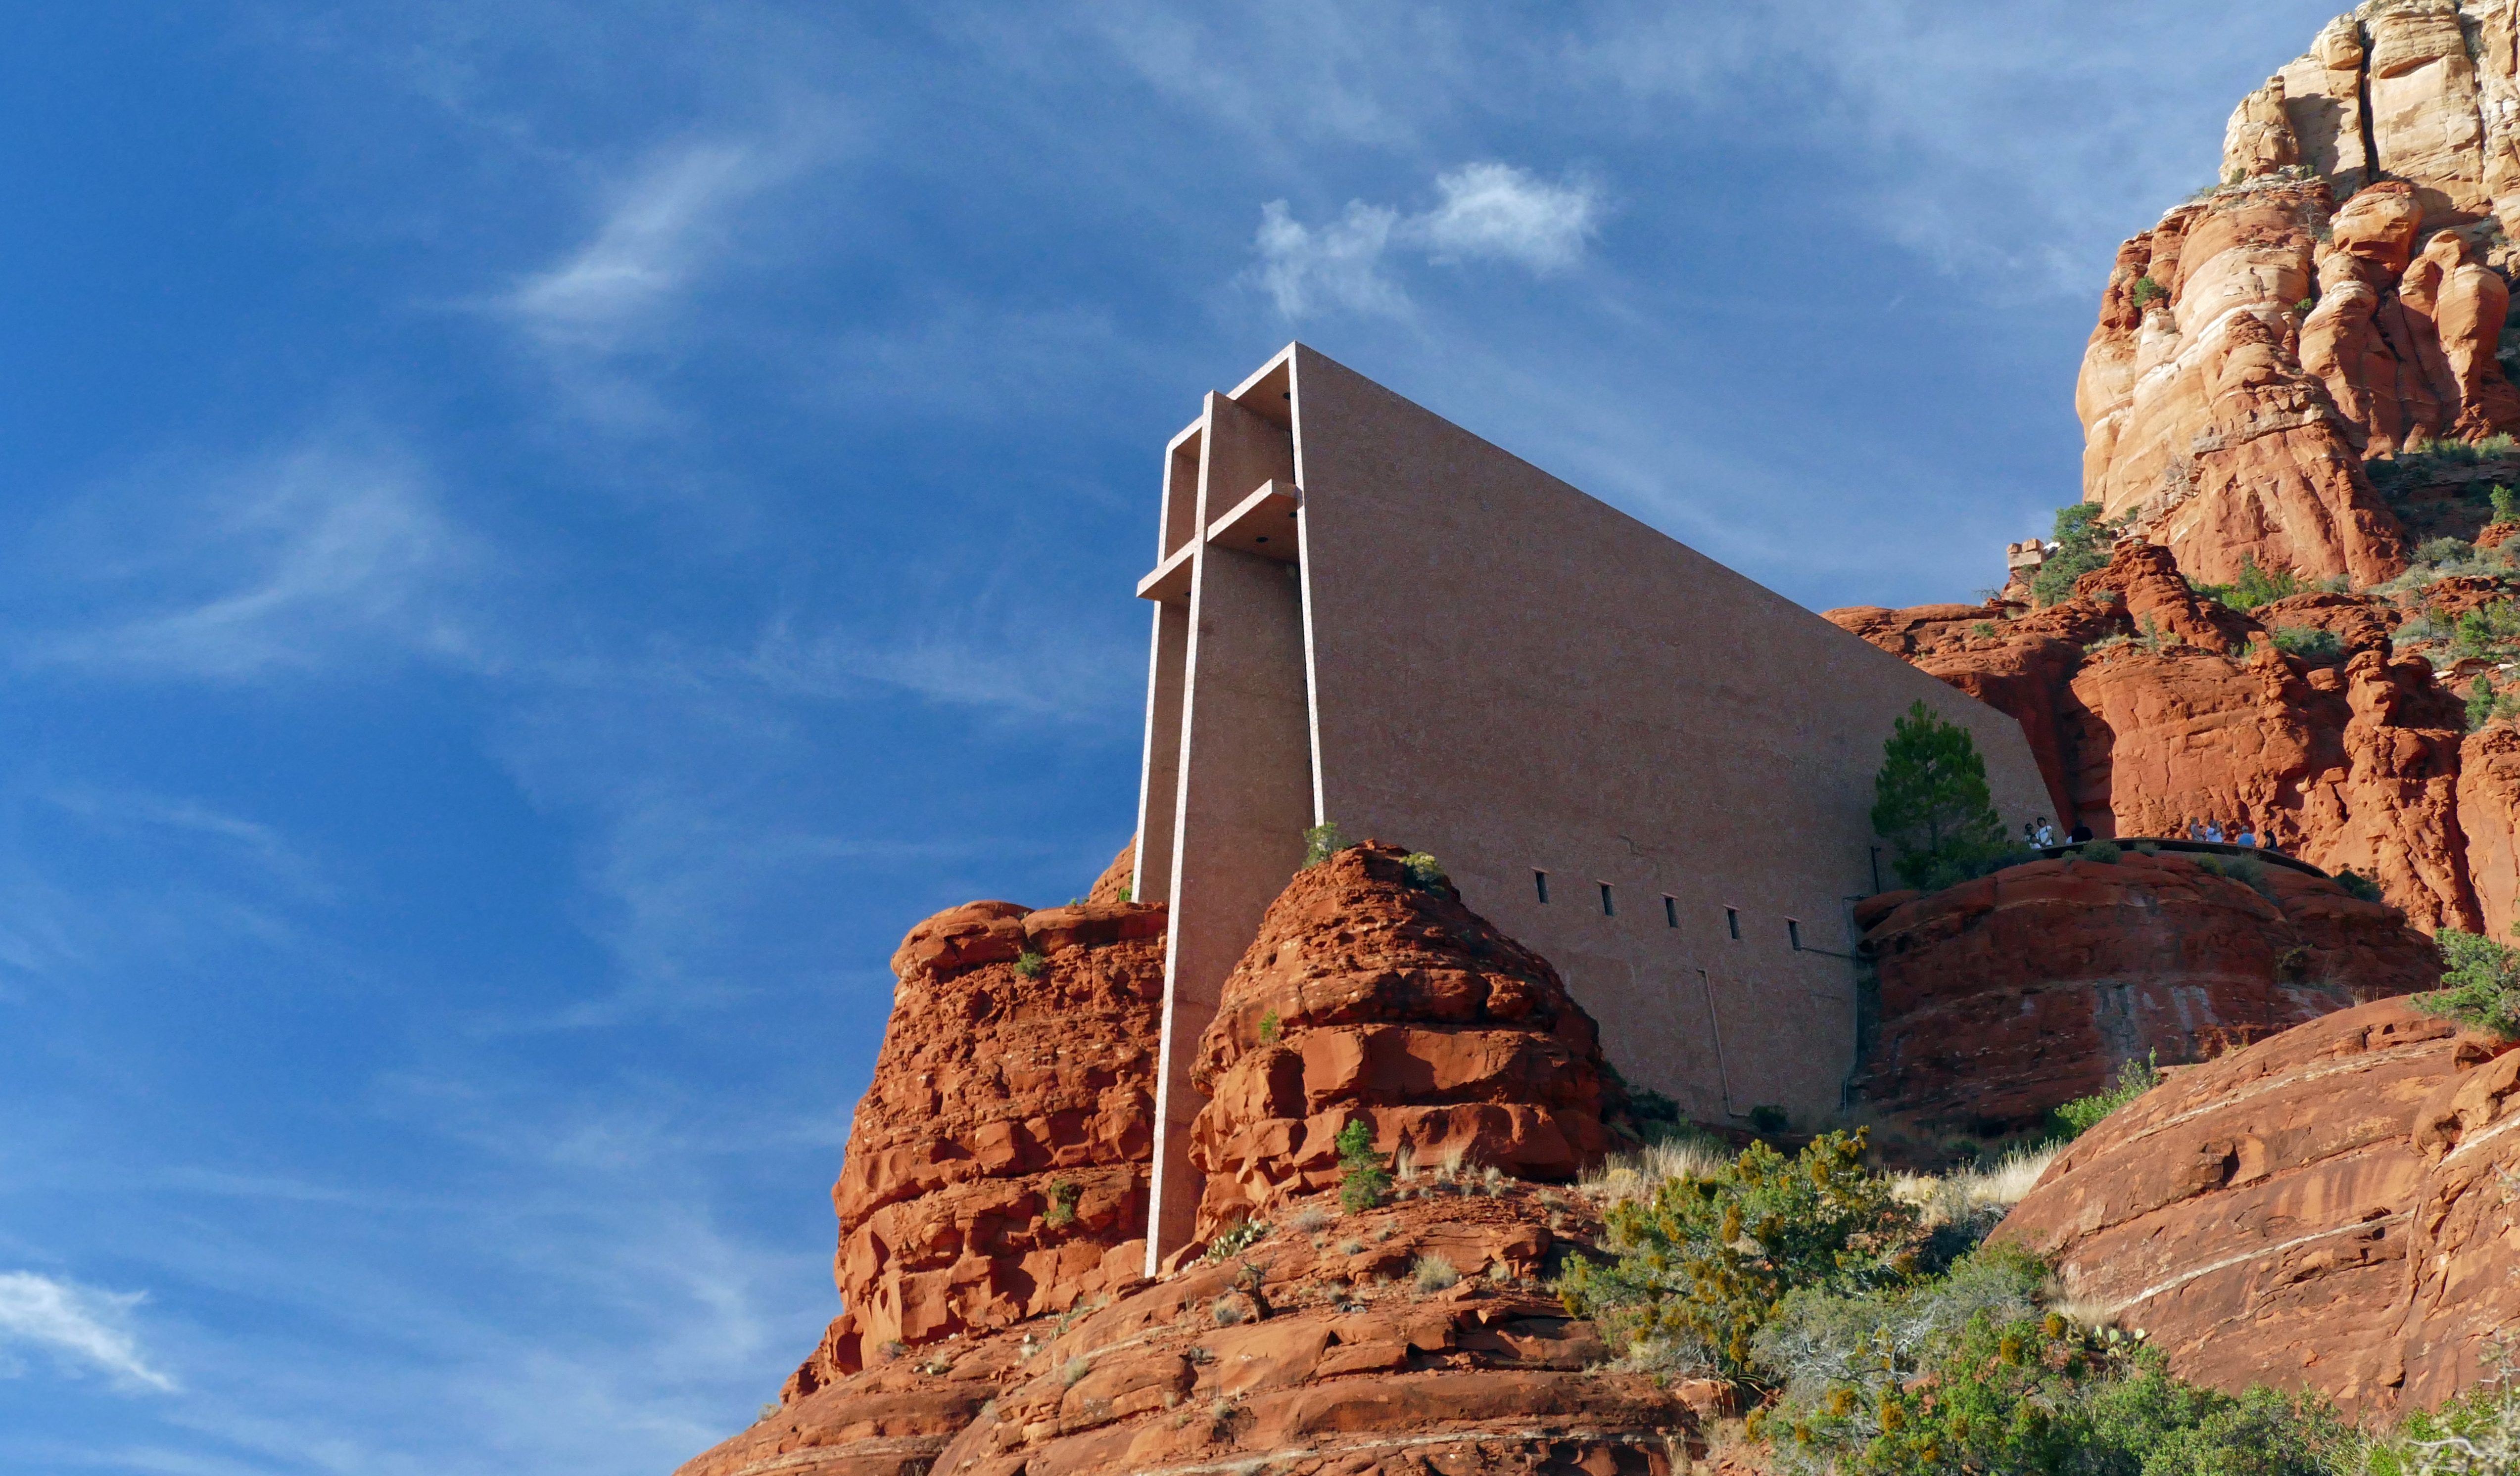
rock, architecture, vacation, arch, tower, landmark, church, chapel, terrain, place of worship, arizona, temple, ruins, monastery, sedona, lumixfz1000, redrocks, ancient history